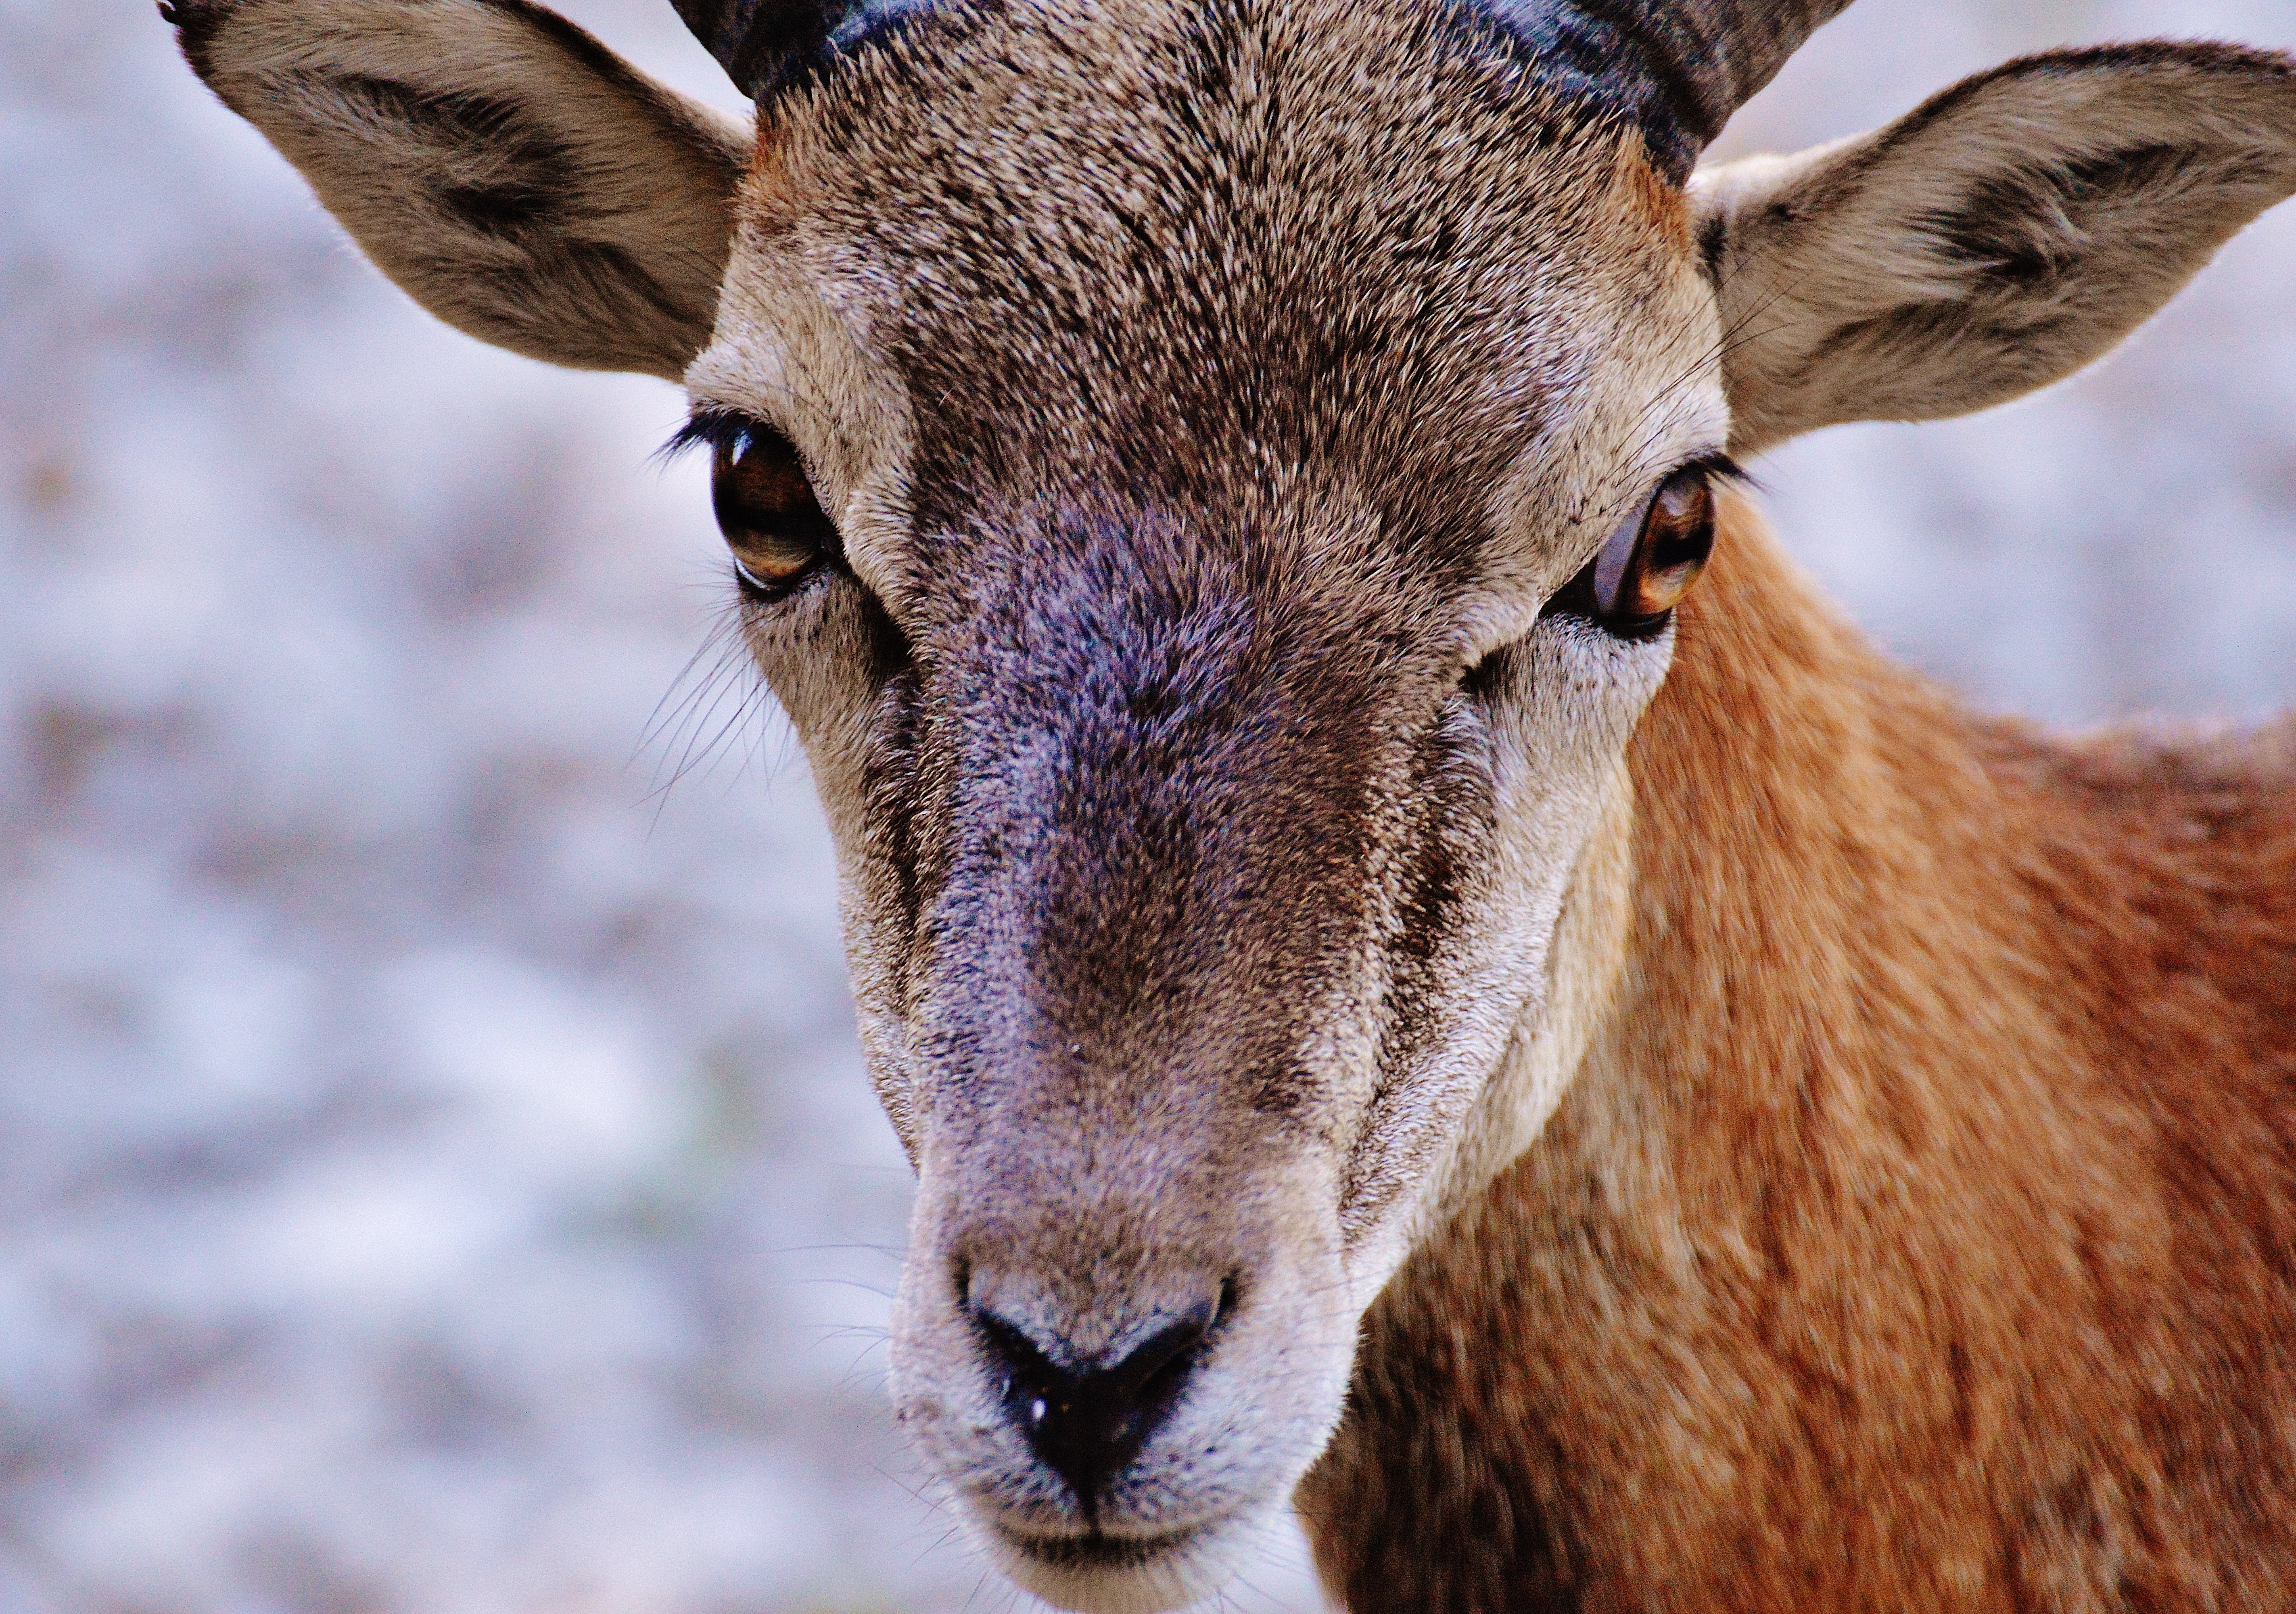
forest, meadow, wildlife, wild, deer, horn, mammal, fauna, antelope, close up, vertebrate, aries, free running, wildlife park, white tailed deer, poing